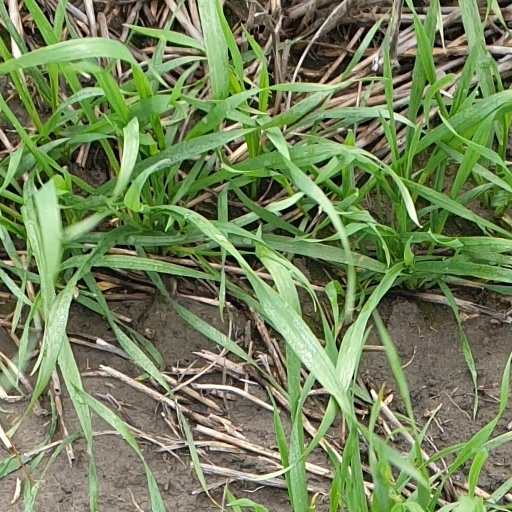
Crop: wheat